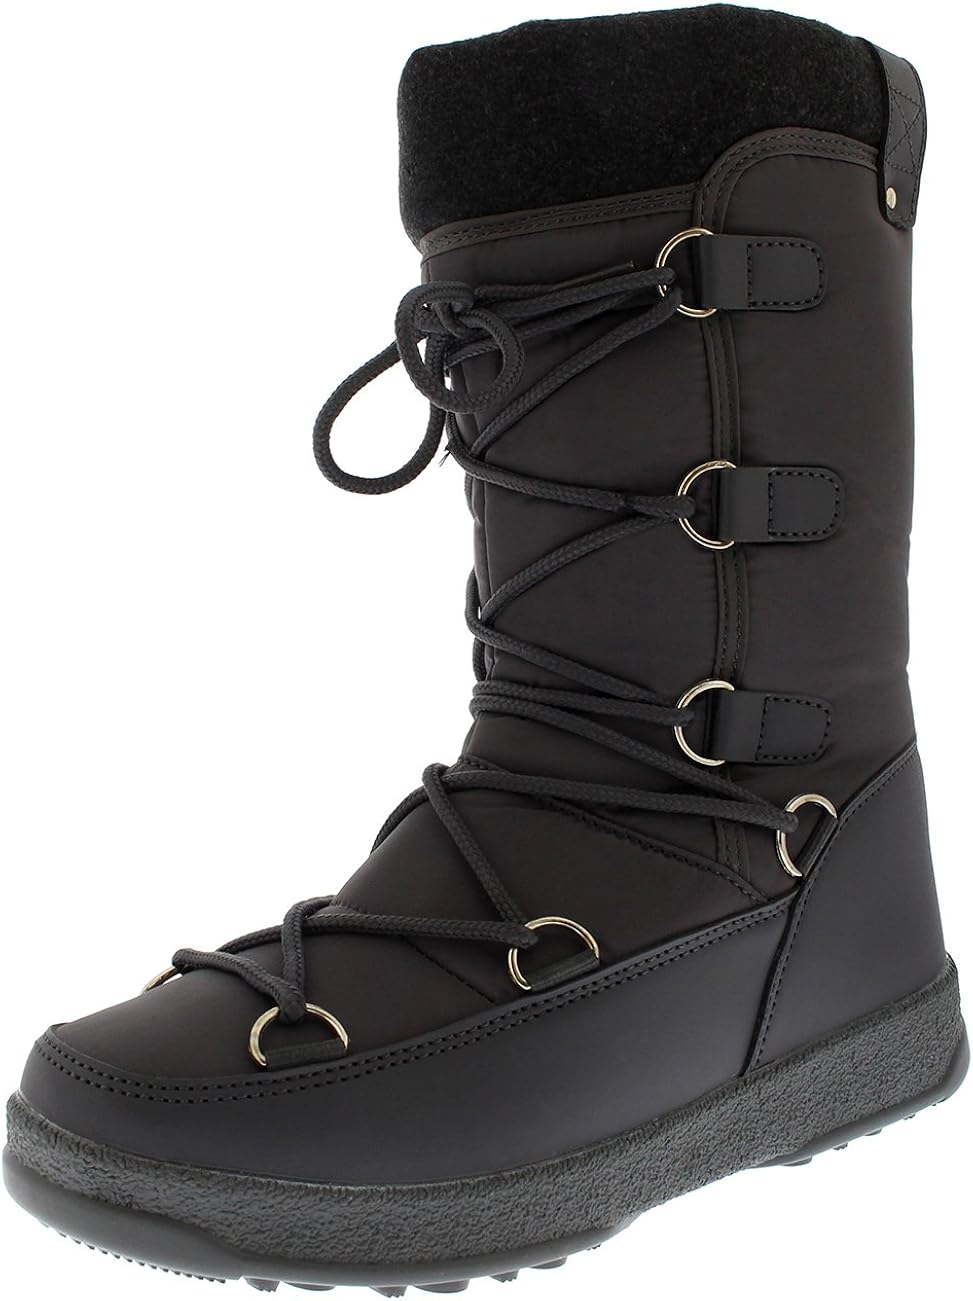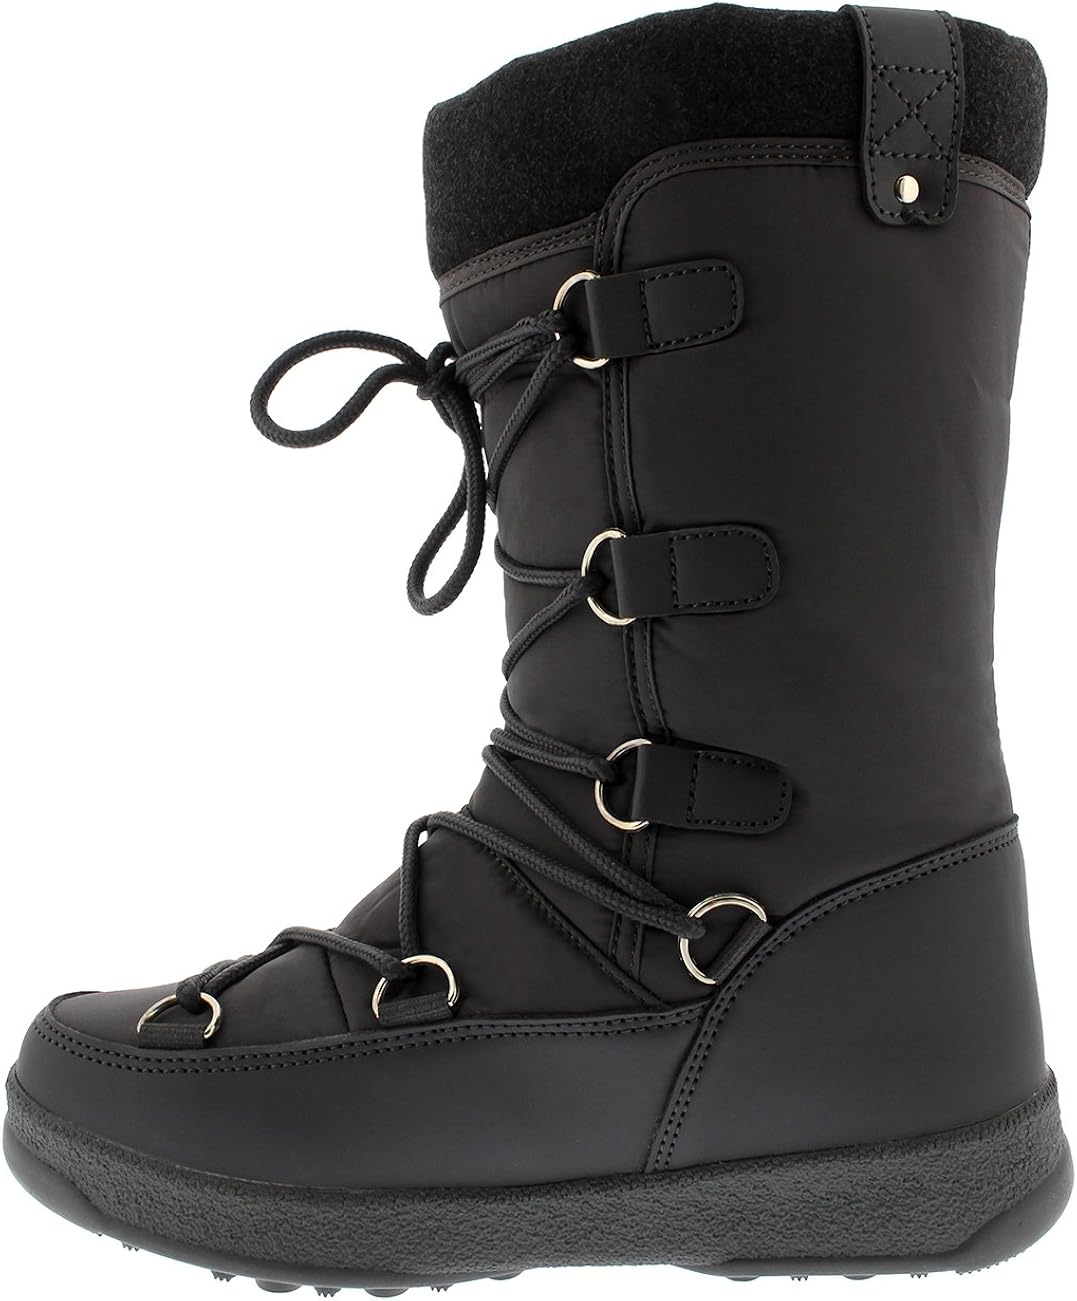
Polar Products Womens Fleece Thermal Waterproof Winter Durable Snow Knee Boots
Category: AMAZON FASHION
Polar's cold weather footwear are a must have essential of the winter wardrobe. Ideal casual outdoor footwear for those cold winter days and suitable for those participating winter activities. This knee high boot has a waterproof uppers, 6 eyelet lace up design with contrasting fleece trims and warm fully fleece lined interior. The calendered slip resistant rubber sole unit gives extra protection against the winter elements. The colour coded outsole is iconic and this boot is available in a palette of fashionable shades and upper materials.
Features: Textile | Rubber sole | Shaft measures approximately 9 from arch | Fleece Trim Knee Boots, 6 Eyelet Design | Fully lined interior | Calendered rubber sole unit | Waterproof materials throughout | Available in a palette of fashionable shades